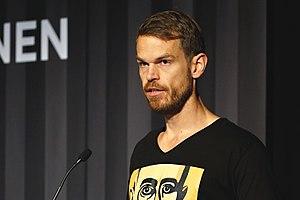
Svend Brinkmann
Svend Brinkmann (2017)
Svend Brinkmann - dansk psykolog og forfatter under Bogforum 2017 i København, Danmark"
Svend Brinkmann har været professor i almenpsykologi og kvalitative metoder på Det Humanistiske Fakultet på Aalborg Universitet siden 2009. Han er uddannet cand.psych. fra Aarhus Universitet. Svend er født og opvokset i Herning. Han har gået i skole på Lundgårdskolen.